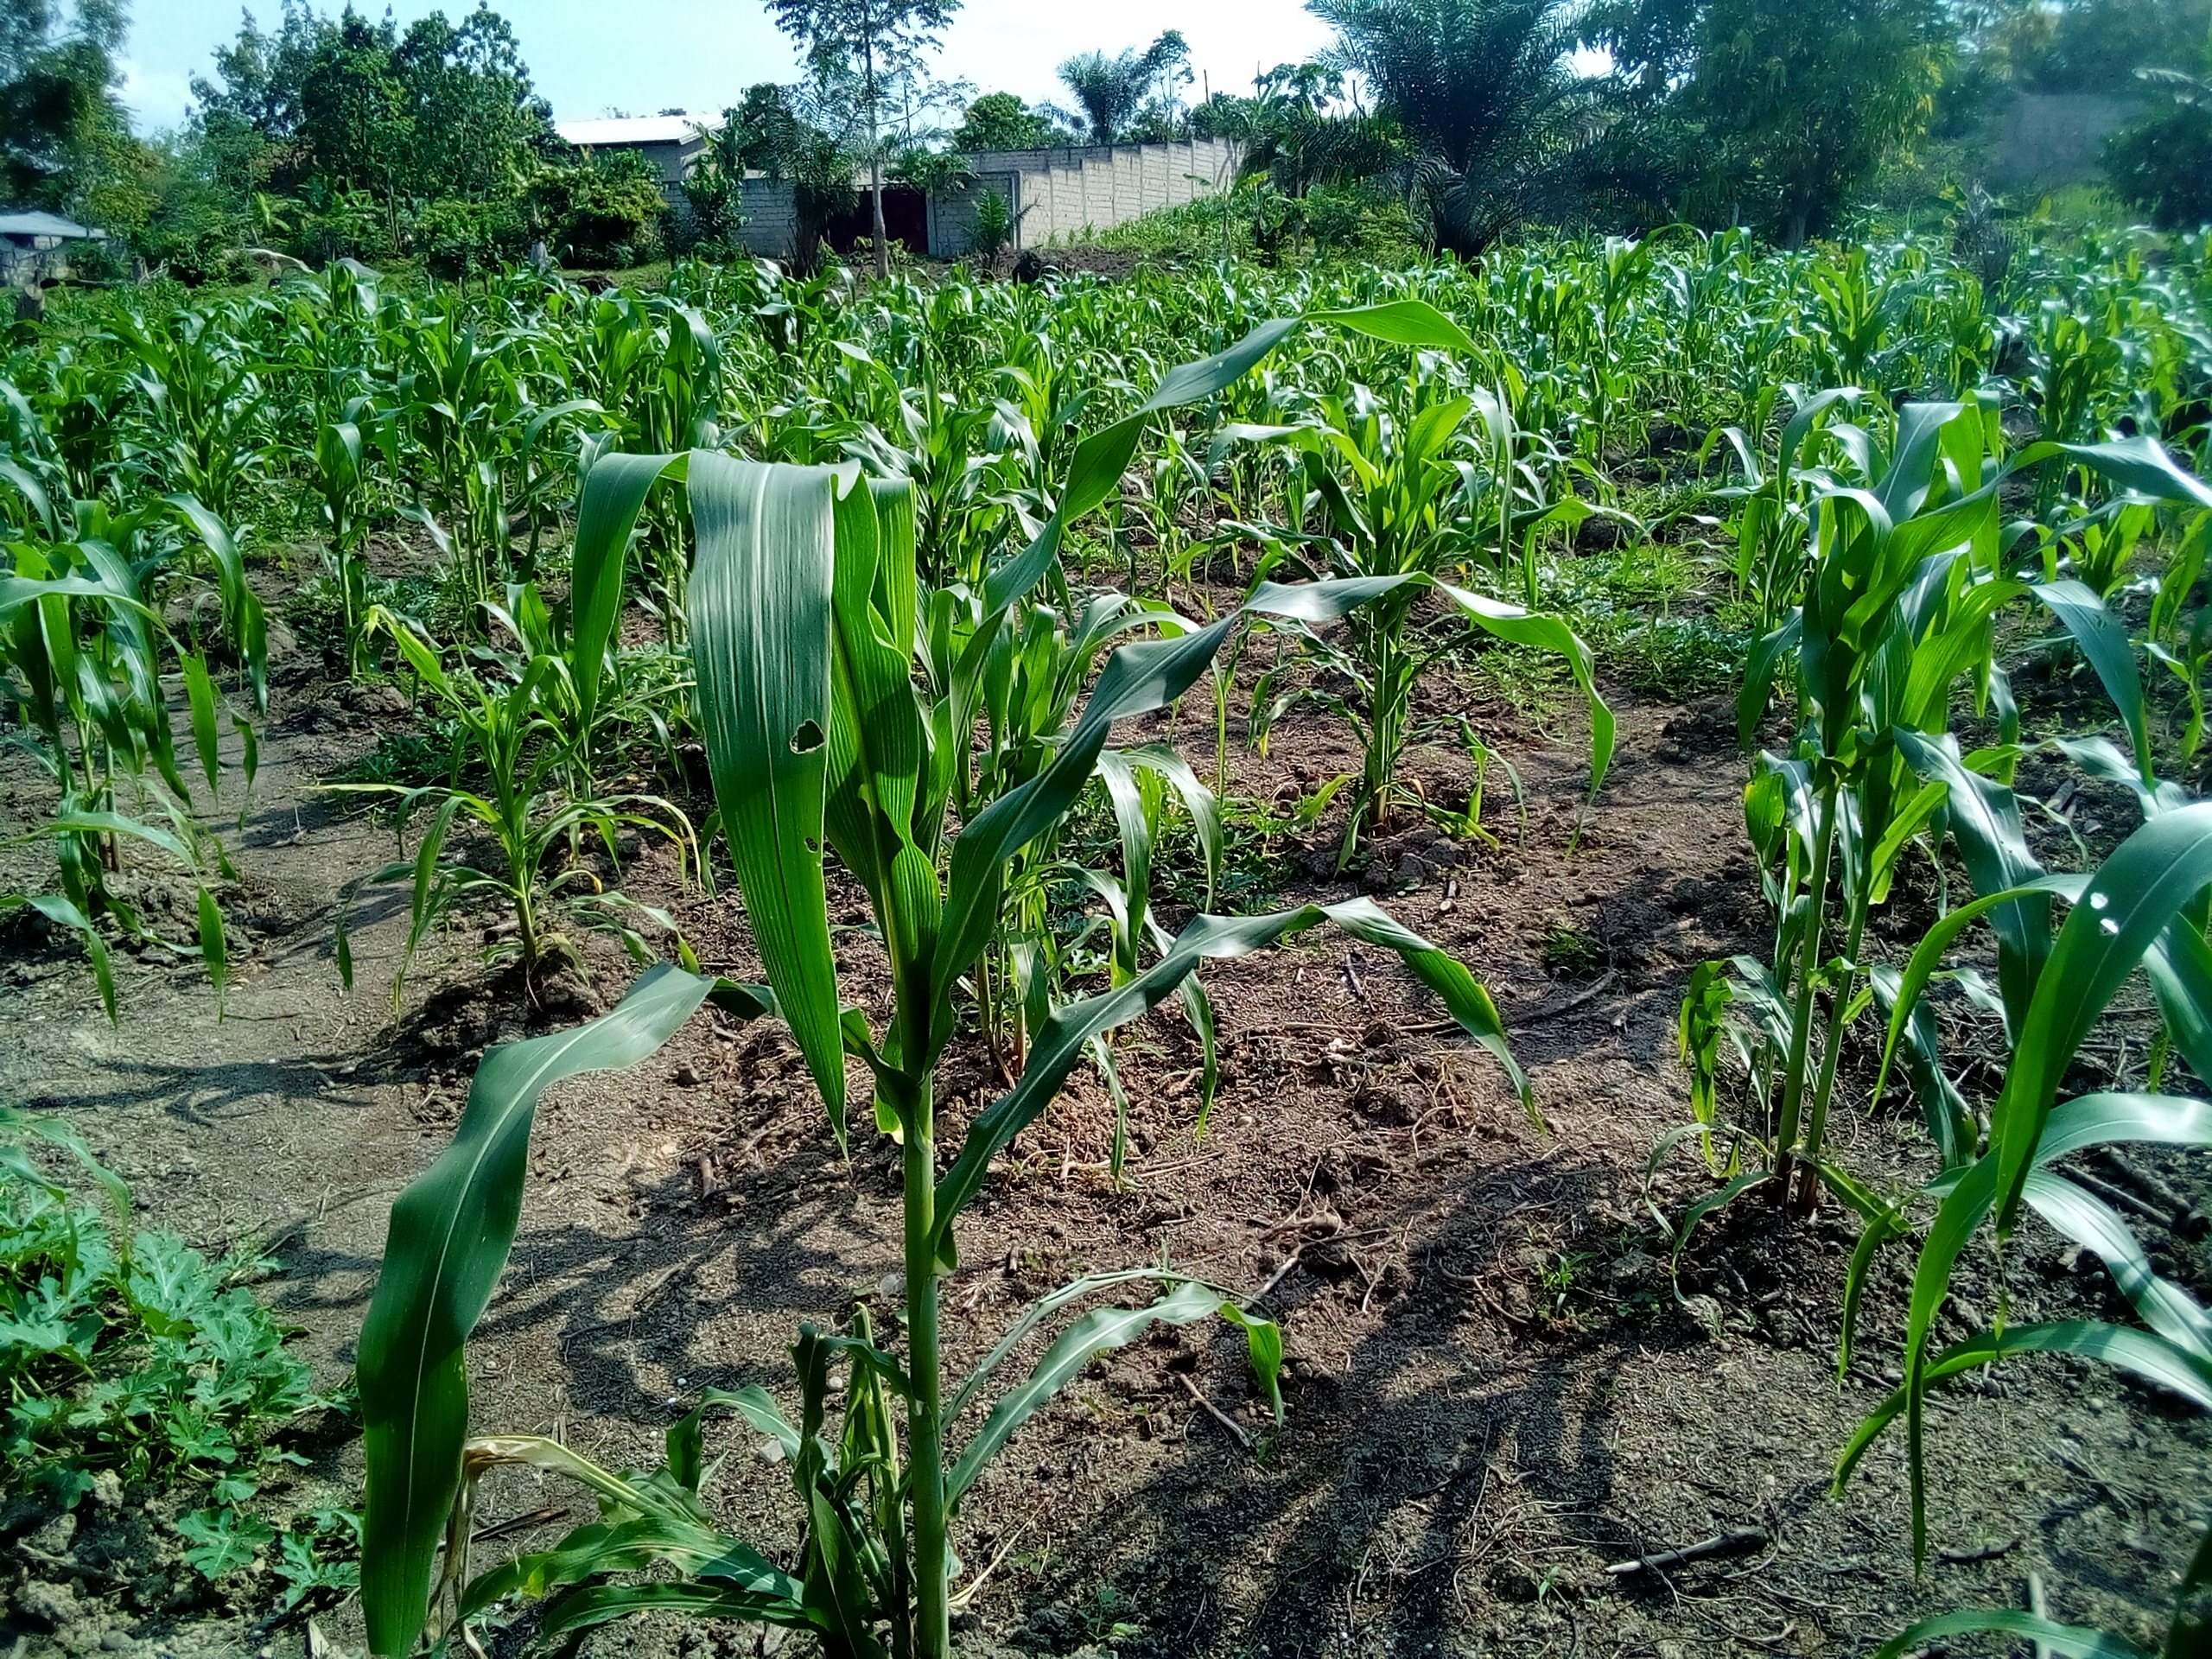
Label: zonocerus_variegatus